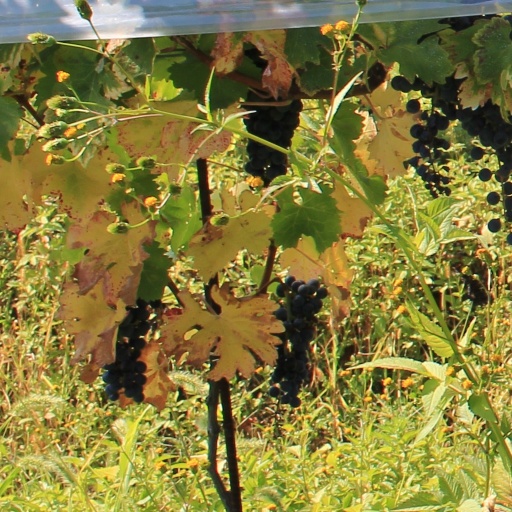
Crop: grape